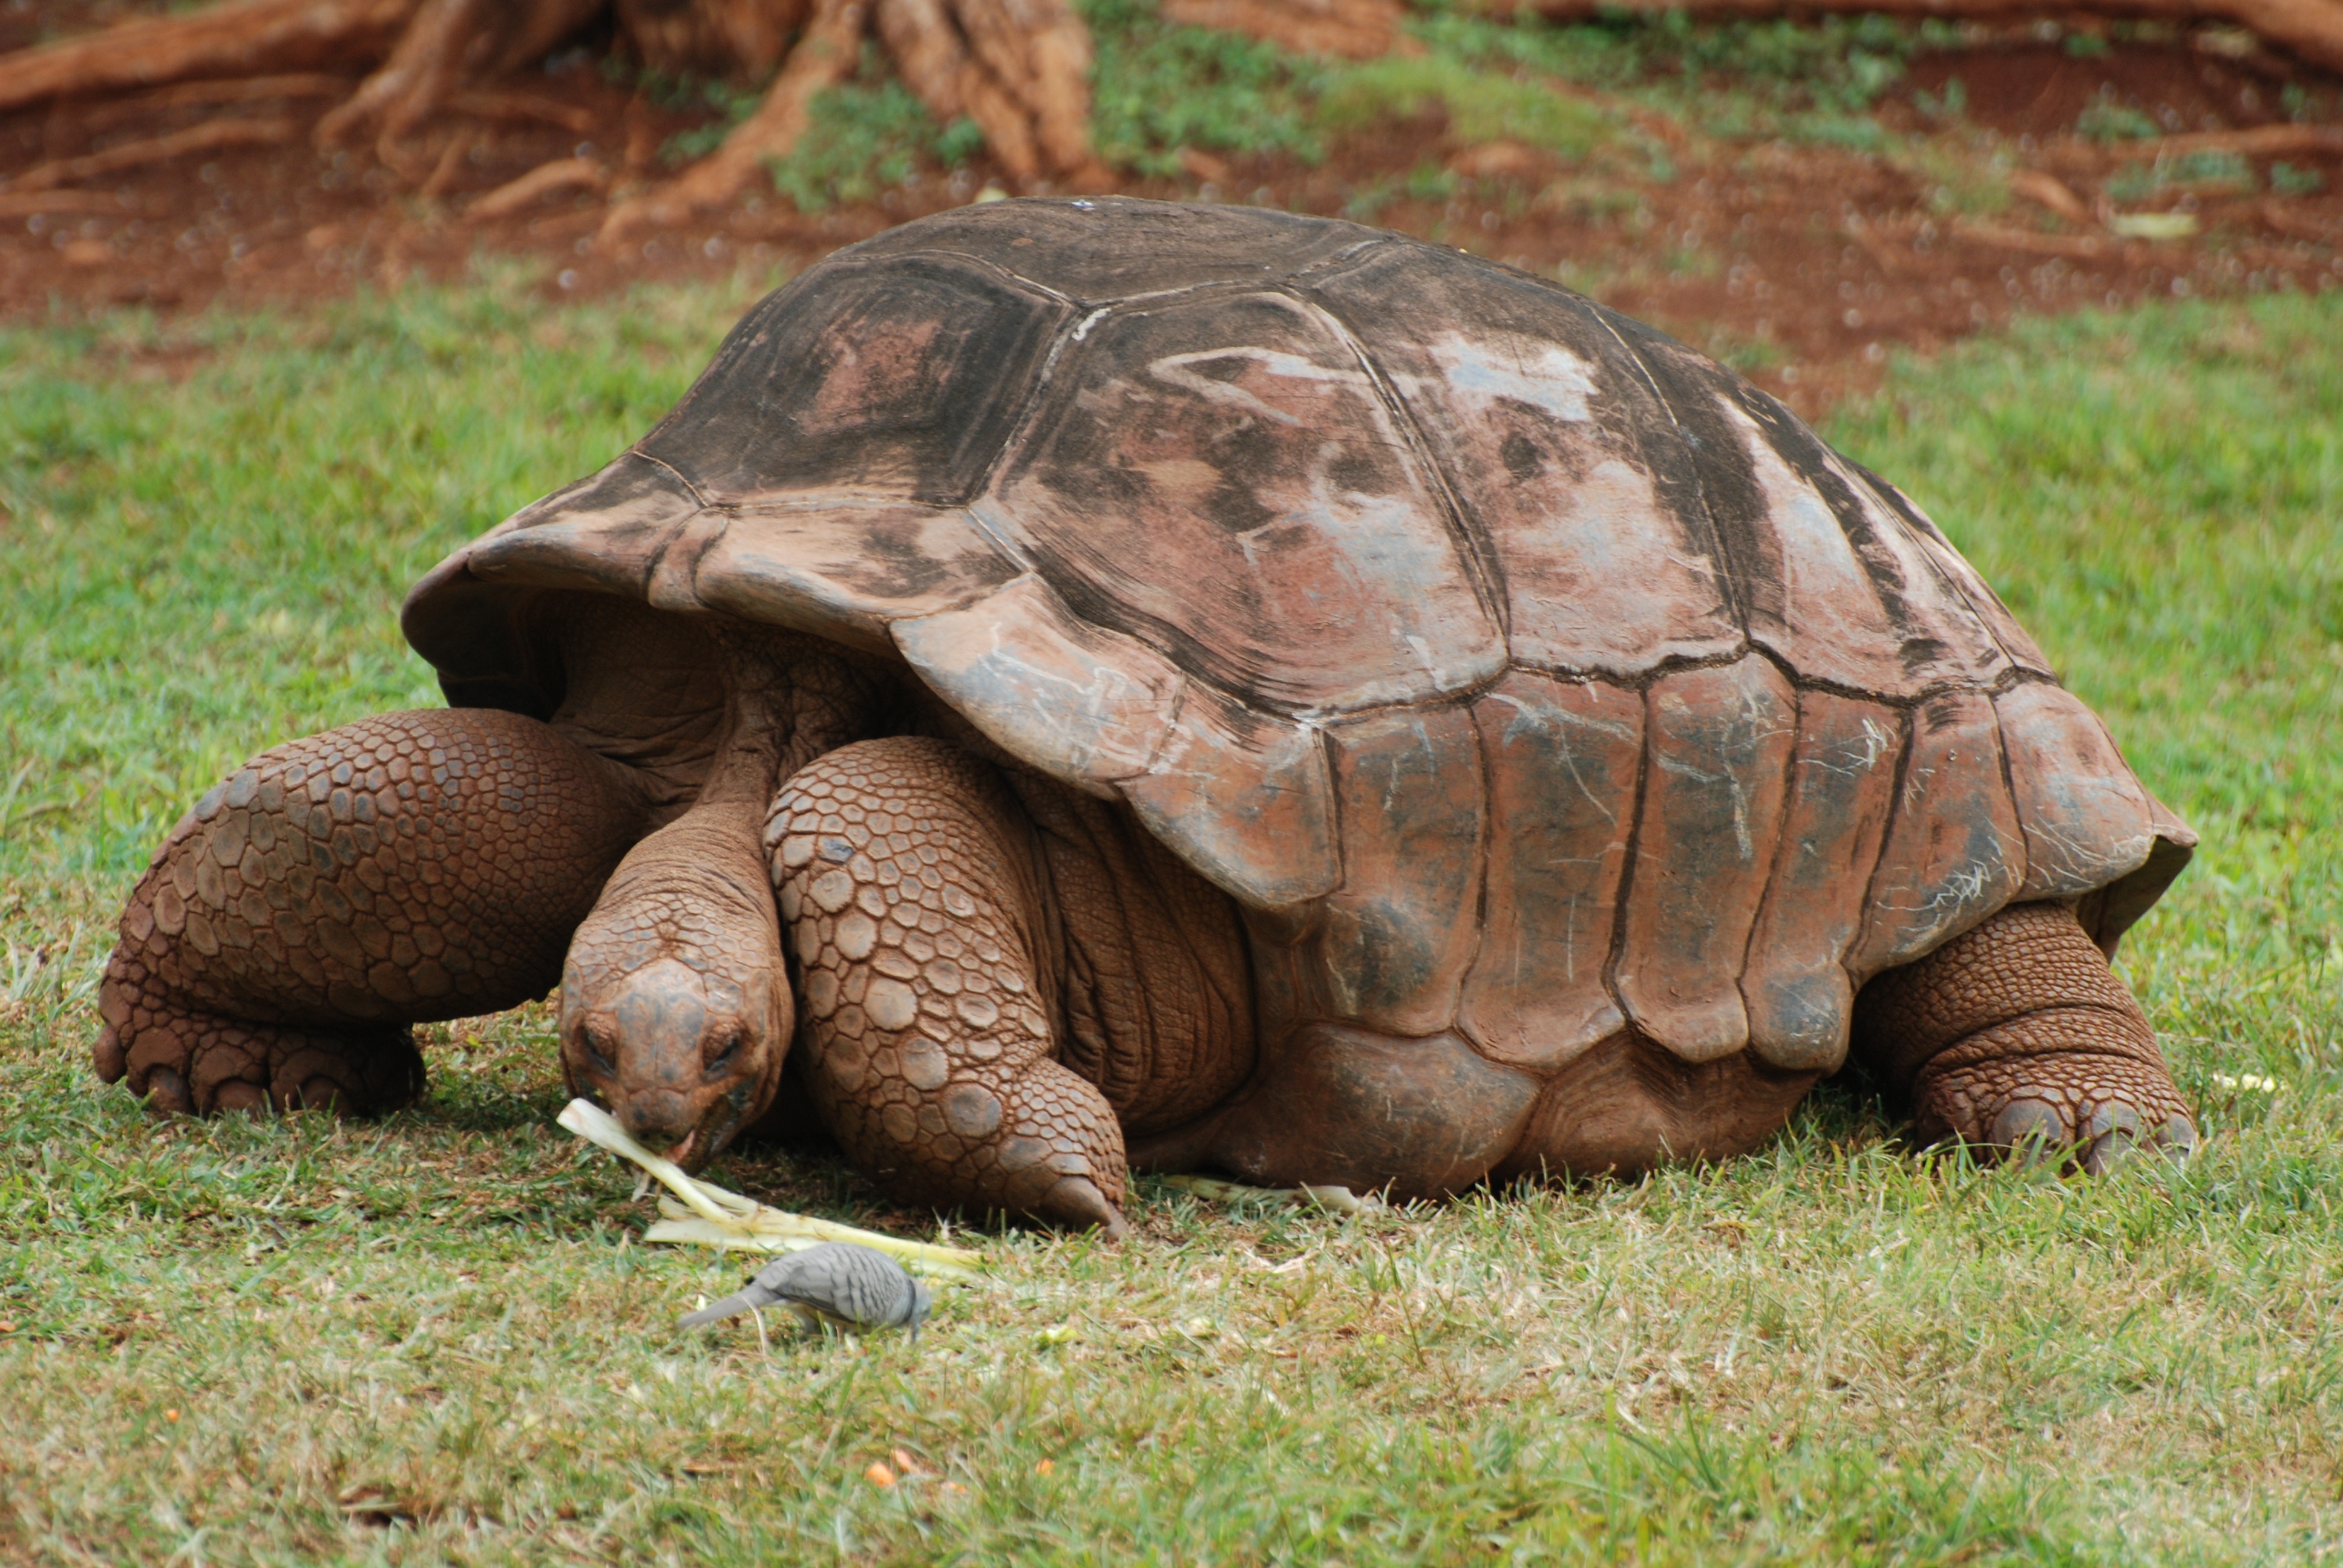
grass, animal, wildlife, turtle, reptile, fauna, snout, tortoise, organism, common snapping turtle, land turtle, chelydridae, terrestrial animal